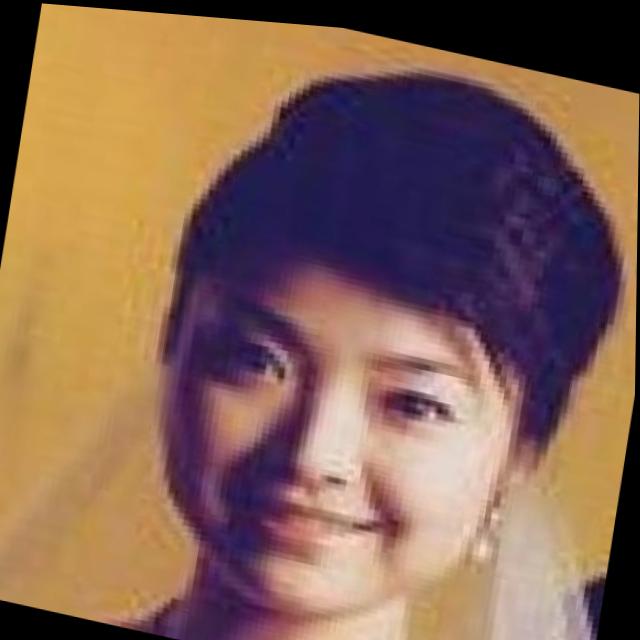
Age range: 21-44